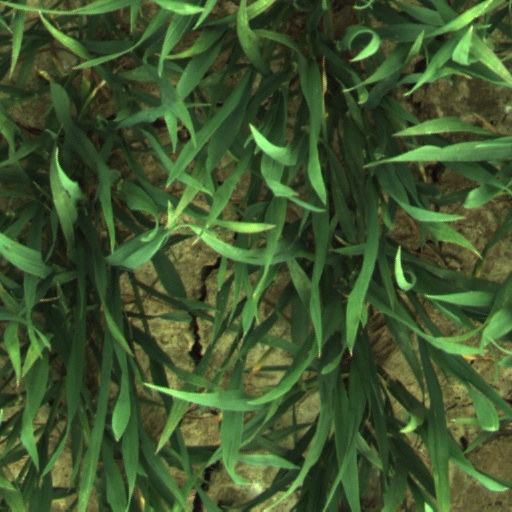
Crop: wheat